Bord na Móna

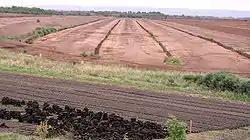
Bord na Móna milled peat harvesting in the Bog of Allen

Peat was traditionally manually harvested by operating cutaway bogs. This method (still privately used today) consists of sods being vertically cut from the side face of a peat deposit. Technology was derived to mechanically cut and remove layers of peat from blanket bogs. Today, equipment is used to remove tonnes of peat each day at suitable times of year (rainfall is a significant variable in peat harvesting). Almost all the peat now harvested is milled peat, scraped from the surface of the bog by tractor-towed pin millers. The milled peat is ridged into small piles which are then transferred by harvesters into large piles running parallel along the bog. Railways are laid alongside each pile, the pile loaded into trains and the railway lifted and moved to the next pile. This is the 'Peco' method of working. A few bogs use the 'Haku' method whereby the milled peat is loaded into tractor-towed caterpillar-tracked trailers and deposited in a single heap at the edge of the bog adjacent to a railway line. Each year, the network of drainage ditches is deepened by a few inches before the next harvest.